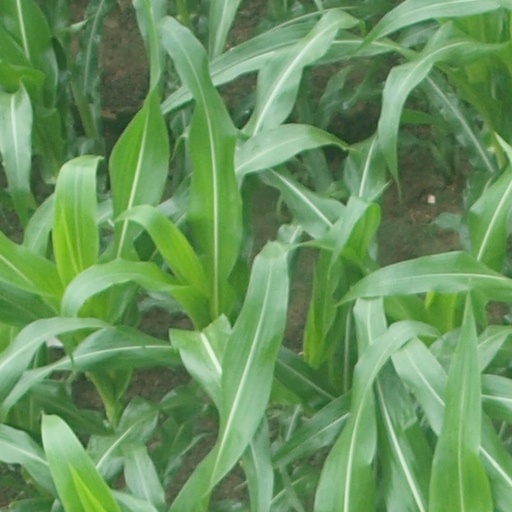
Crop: maize; corn